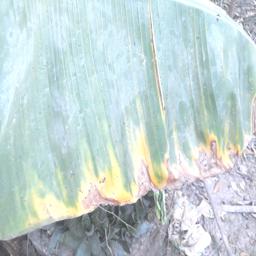
Label: POTASSIUM DEFICIENCY